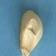
Maize quality: Good